Roger Kirby

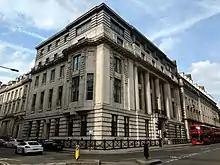
Royal Society of Medicine 1 Wimpole Street

In 2005, Kirby was jointly awarded the St Peter's Medal by the British Association of Urological Surgeons.